Switzerland in the Eurovision Song Contest 2006

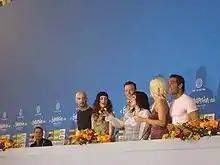
six4one during a press meet and greet

According to Eurovision rules, all nations with the exceptions of the host country, the "Big Four" (France, Germany, Spain and the United Kingdom) and the ten highest placed finishers in the are required to qualify from the semi-final in order to compete for the final; the top ten countries from the semi-final progress to the final. As one of the ten highest placed finishers in the 2005 contest, Switzerland automatically qualified to compete in the final on 20 May 2006. On 21 March 2006, a special allocation draw was held which determined the running order and Switzerland was set to open the final and perform in position 1, before the entry from . Switzerland placed sixteenth in the final, scoring 30 points.